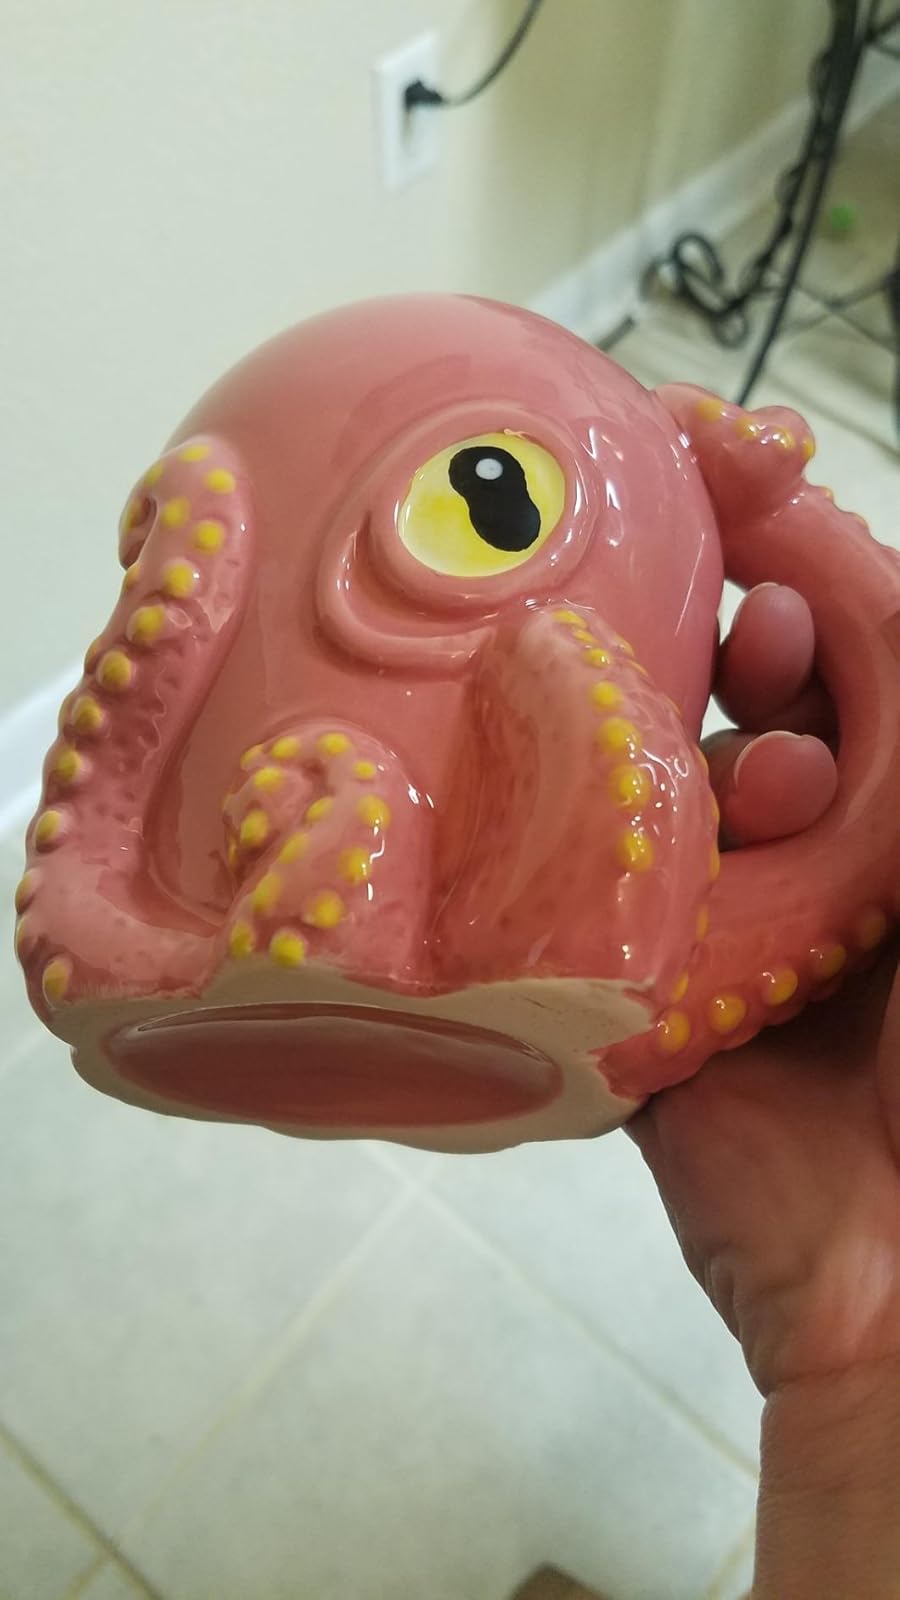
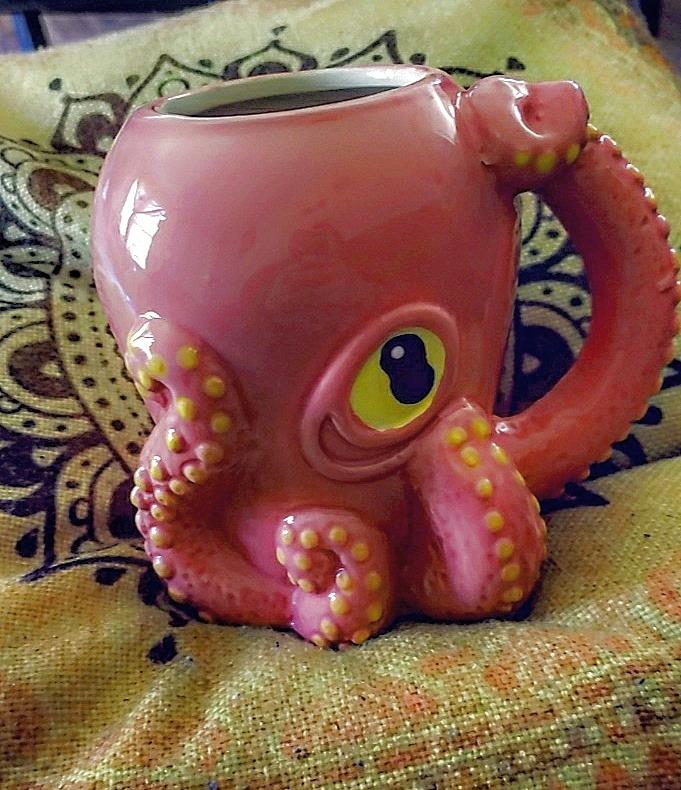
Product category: items_mug
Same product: yes